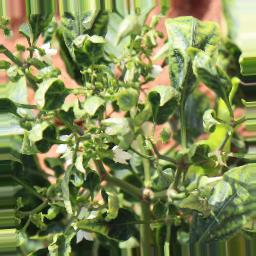
Label: mites_and_trips